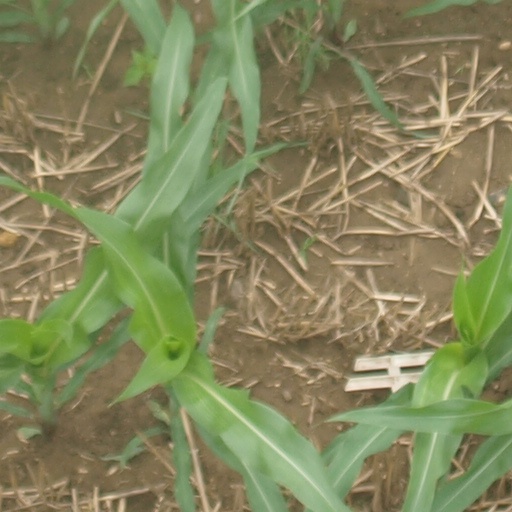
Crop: maize; corn